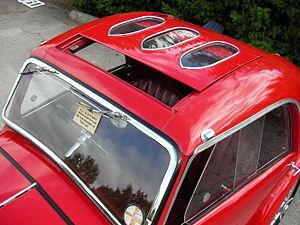
La MG type P est une voiture de sport produite par le constructeur anglais MG de 1934 à 1936. Cette 2 portes utilise une version mise à jour du moteur à arbre à cames en tête, à flux transversal utilisé dans les Morris Minor et Wolseley 10 de 1928 et déjà intégrée dans la J-type Midget de 1932 à 1934, entraînant les roues arrière par l'intermédiaire d'une boîte à quatre vitesses non-synchronisées.